The King and the Clown

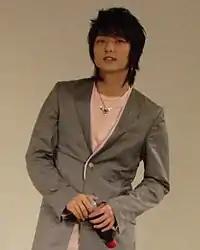
Lee Joon-gi at a "King and the Clown" fan meeting in Jeju Island

In South Korea, the film sold a total of 12.3 million tickets, including 3,659,525 in Seoul, in its four months of screening, which ended on 18 April 2006. It ranked first and grossed in its first week of release and grossed a total of after 12 weeks of screening. Its worldwide grossed is .